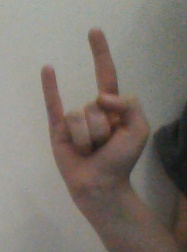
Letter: la